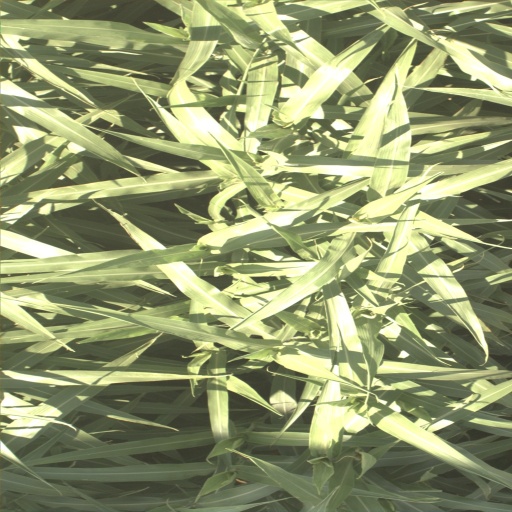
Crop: sorghum